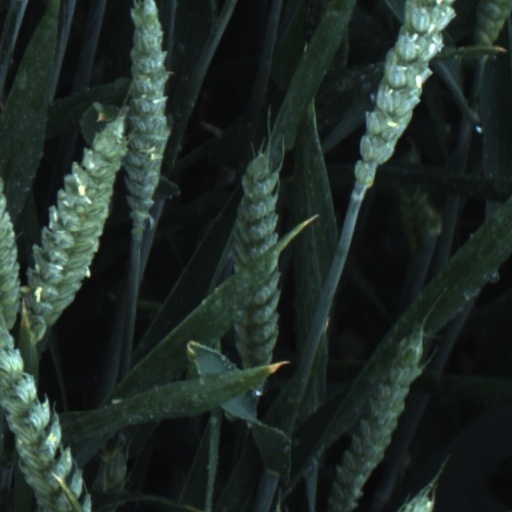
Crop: wheat